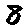
Label: 8